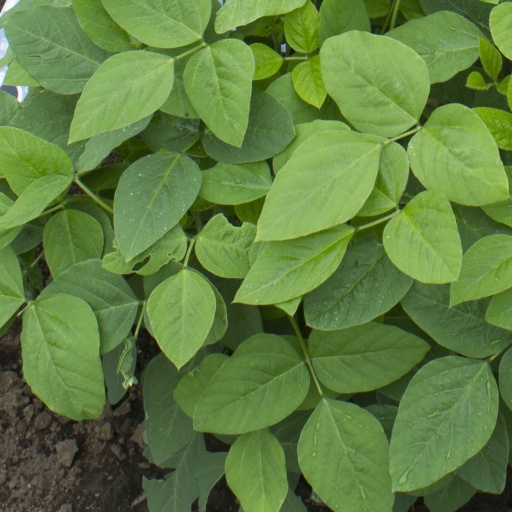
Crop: soybean